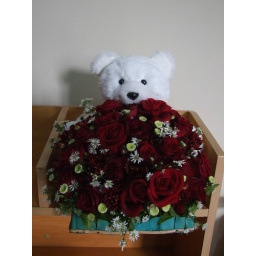
Romantic Red Roses with a cute Teddy Bear arrangement handed over in person by my friend during winter in USA